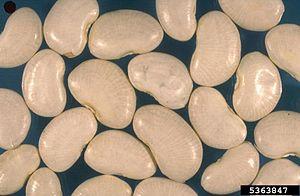
Le Haricot de Lima est une espèce de plantes herbacées de la famille des Fabacées, cultivée dans les pays chauds pour ses graines et consommées comme légume à l'instar du Haricot commun.